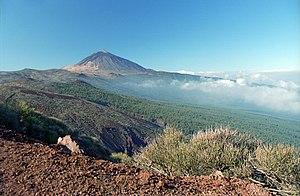
Le Teide est un stratovolcan situé sur l'île de Tenerife, dans l'archipel des îles Canaries, à l'ouest des côtes d'Afrique du Nord. Il culmine à 3 718 m, ce qui en fait le point culminant d'Espagne, le plus haut sommet dans l'océan Atlantique, mais aussi la troisième plus haute structure volcanique au monde si on compte depuis le fond océanique.
Les forêts et forêts claires arides des îles Canaries sont une écorégion terrestre définie par le fonds mondial pour la nature. Elle fait partie du biome des forêts, terres boisées et broussailles méditerranéennes dans l'écozone paléarctique. Elle recouvre toutes les îles occidentales de l'archipel des îles Canaries, en particulier La Palma, El Hierro, La Gomera, Tenerife, et Grande Canarie, qui sont plus montagneuse et plus humides que les îles de Fuerteventura et Lanzarote à l'est, qui sont elles classées dans l'écorégion des forêts claires arides d'arganiers-acacias et fourrés succulents méditerranéens. Cette écorégion est très variée, avec d'importants contrastes d'altitude mais aussi un gradient d'orientation qui affecte l'exposition aux alizés. Ces alizés en provenance du nord amènent de l'humidité sur les flancs montagneux au nord des îles, permettant le développement de laurisylve ou des forêts de pins. Au contraire, aux basses altitude et sur la façade sud des îles, le climat est sec et favorise le développement de broussailles et forêt claires.